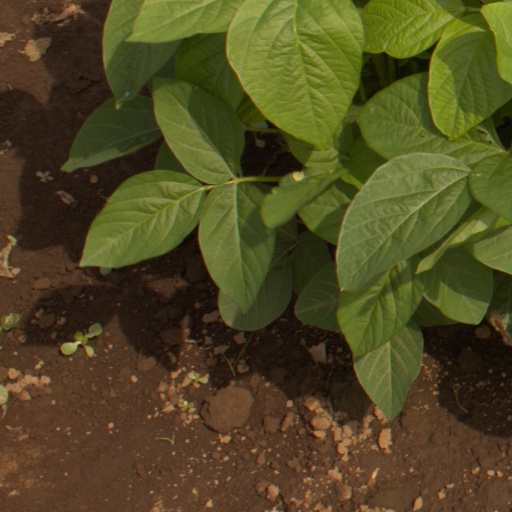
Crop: soybean